History of the Afghan Armed Forces (2002–2021)

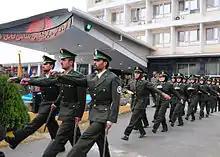
Fourteen female ANA soldiers marching into their graduation ceremony at the Kabul Military Training Center

The U.S. original targets as of April 2002 were ambitious, aiming to have 12,000 trained men ready by April 2003. A few months later it became obvious that such target was never going to be met and the training schedule was revised down to 9,000 men ready by November 2003.